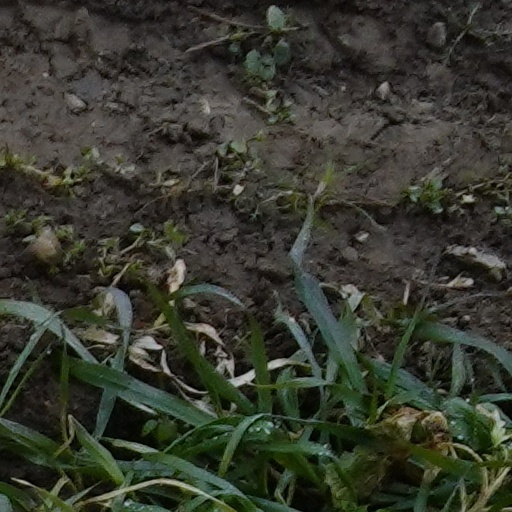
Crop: wheat